Taksin's reunification of Siam

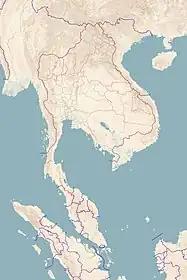
Thonburi's domain after the reunification (1780)

After the purge of Northern Siamese monks, King Taksin appointed fifty Central Siamese monks from Thonburi to be the abbots of various head temples in Northern Siam in Sawangkhaburi, Phichai, Phitsanulok, Sukhothai and Thung Yang. King Taksin held a three-day celebration event at Wat Phra Fang Sawangkhaburi temple on October 14. On October 21, 1770, Taksin returned to Phitsanulok and held another celebration event at Wat Phra Si Rattana Mahathat.